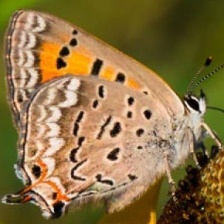
Species: COPPER TAIL